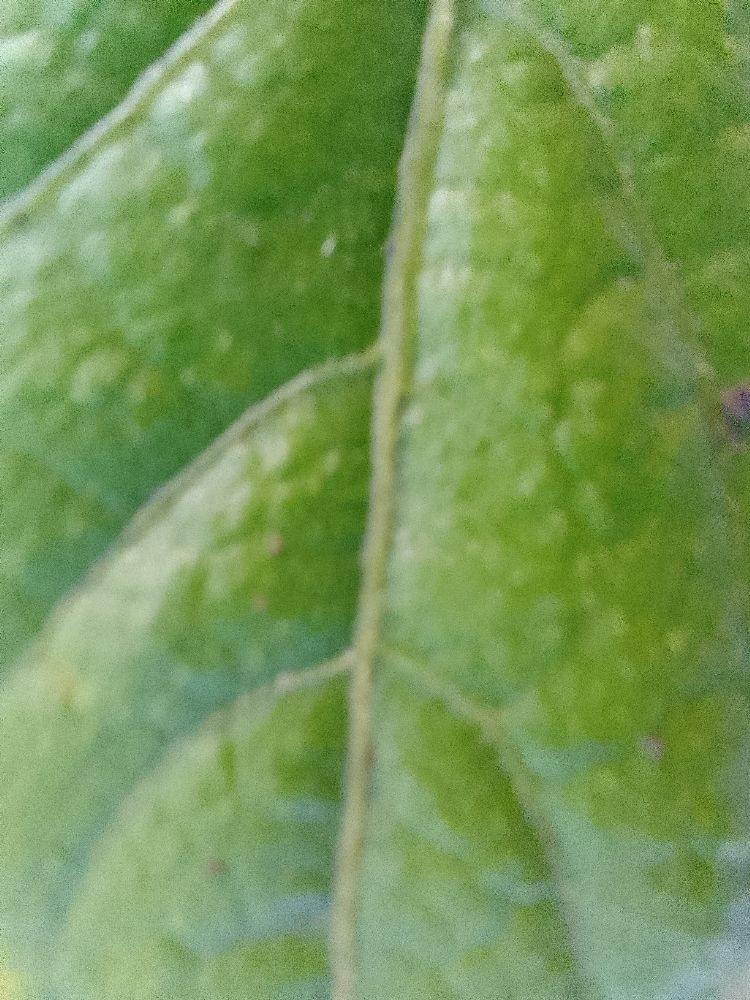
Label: healthy